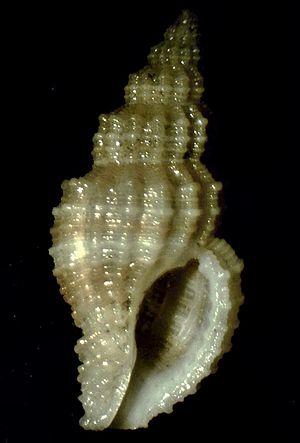
Bailya est un genre de gastéropodes marins.